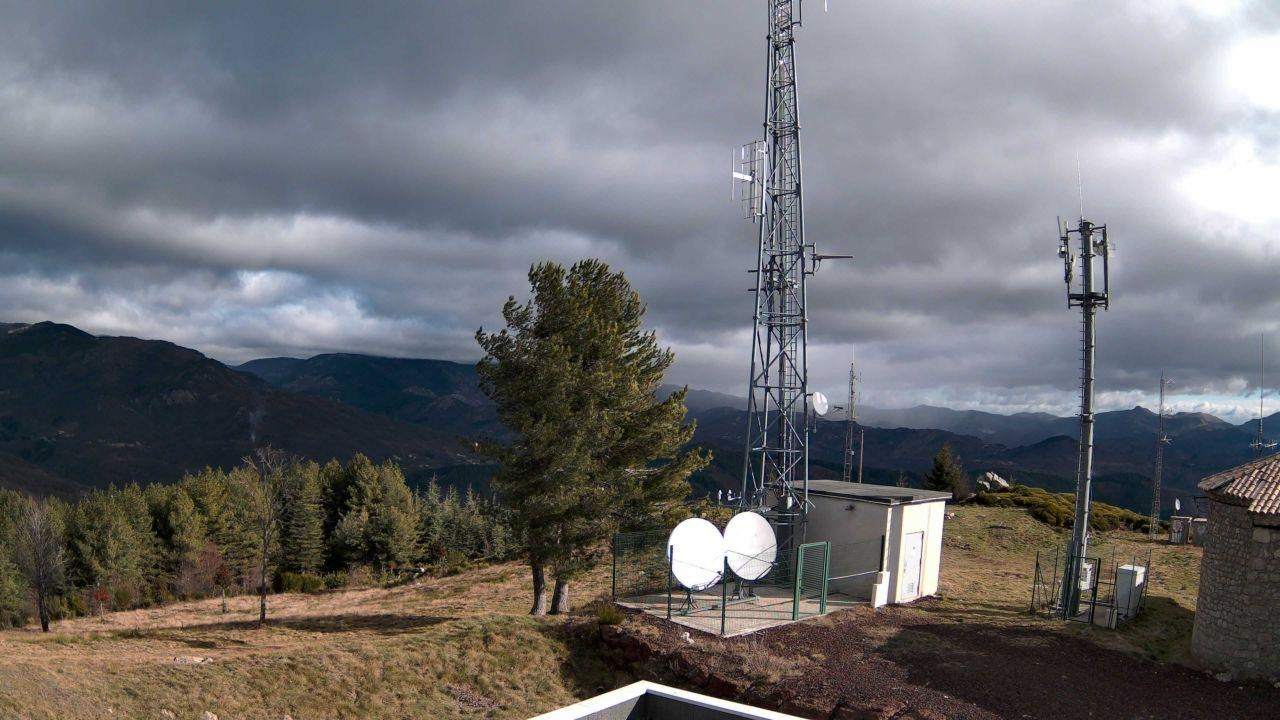
Fire: no
Smoke: yes